Eastern Hills (Bogotá)

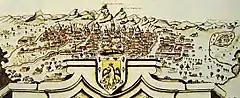
The Eastern Hills on a drawing from 1772

The human history of the Eastern Hills goes back to the latest Pleistocene, when the first humans settled in the Eastern Ranges of the Colombian Andes. During the first millennia of the Holocene, the inhabitants of the area survived as hunter-gatherers living in caves and rock shelters. Food was gathered from the surrounding areas, including the Eastern Hills. A sedentary lifestyle was getting more common in this archaic stage and agriculture on the fertile lands of the Bogotá savanna took off around 5000 years BP. Ceramics was introduced to the people of the area around the same time, in their mythology knowledge spread by Bochica.